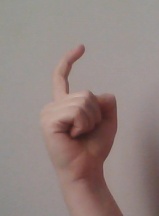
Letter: ra